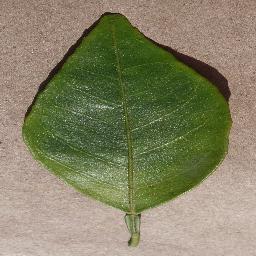
Label: Orange___Haunglongbing_(Citrus_greening)